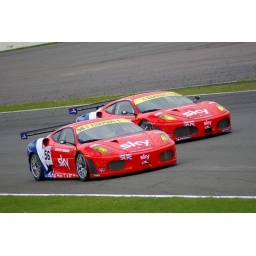
The two CR Scuderia cars flying in formation during their shakedown between races. F3/GT Silverstone August 08